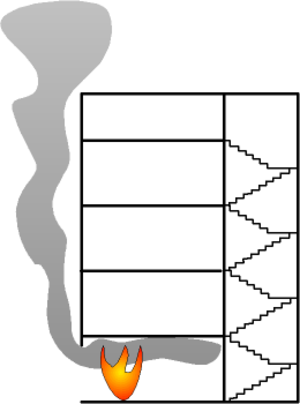
Un incendie est un feu non maîtrisé, ni dans le temps, ni dans l'espace. La caractéristique d'un incendie est de pouvoir s'étendre rapidement et occasionner des dégâts généralement importants. Ses conséquences sont destructrices tant sur l'environnement dans lequel il évolue que sur les êtres vivants qu'il rencontre.
Une porte coupe-feu est un élément de construction utilisé pour lutter contre la propagation d'un incendie et protéger les personnes contre la propagation des fumées et des gaz toxiques.